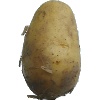
Label: Potato White 1